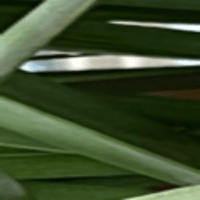
Label: Healthy sample